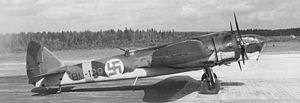
La guerre aérienne dans la guerre d'Hiver fut l'aspect aérien de la guerre d'Hiver entre la Finlande et l'Union soviétique du 30 novembre 1939 au 13 mars 1940. Alors que les forces aériennes soviétiques étaient beaucoup plus nombreuses que celles finlandaises, la campagne de bombardement soviétique demeura en grande partie inefficace. Les pilotes finlandais et les servants de l’artillerie antiaérienne infligèrent des pertes importantes aux Soviétiques.